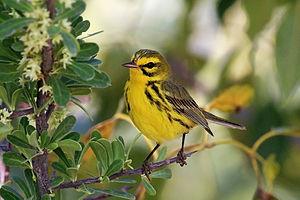
Cette liste des oiseaux au Canada provient de Bird Checklists of the World en date du mois de juillet 2018.
Cette liste des espèces d'oiseaux au Québec recense les taxons de ce groupe observés dans cette province du Canada. Elle provient de l'American Ornithologist Union en date du mois de janvier 2019. Elle comprend 470 espèces dont :